Radiator Springs Racers

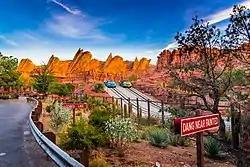
Part of the outdoor section of Radiator Springs Racers as shown from the exit path

Radiator Springs Racers is a slot car ride in Cars Land at Disney California Adventure. The attraction features a third-generation version of transport technology originally developed for the Test Track attraction at Epcot in Walt Disney World. Radiator Springs Racers is themed to the fictional world in Disney/Pixar's "Cars". At a cost of over $200 million, the attraction is the most expensive at Disneyland Resort and one of the most expensive theme park attractions in the world. It accounted for about 18% of the entire cost of the $1.1 billion expansion of Disney California Adventure Park. The attraction takes guests in a six-person vehicle through encounters with characters from the film series "Cars". Guests then race another vehicle through turns and hills, ending with a randomized race result.